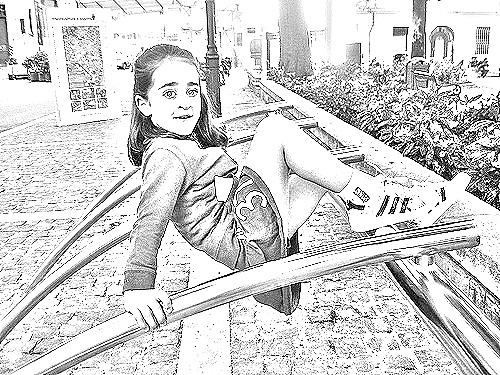
Portrait style: Sketch Portrait